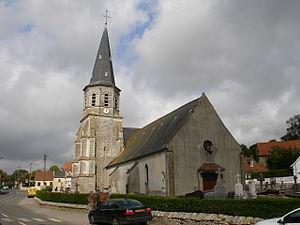
Église de Frencq
Frencq est une commune française située dans le département du Pas-de-Calais en région Hauts-de-France.